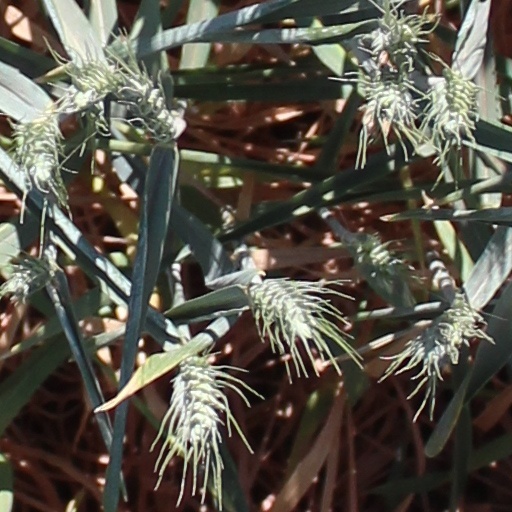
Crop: wheat